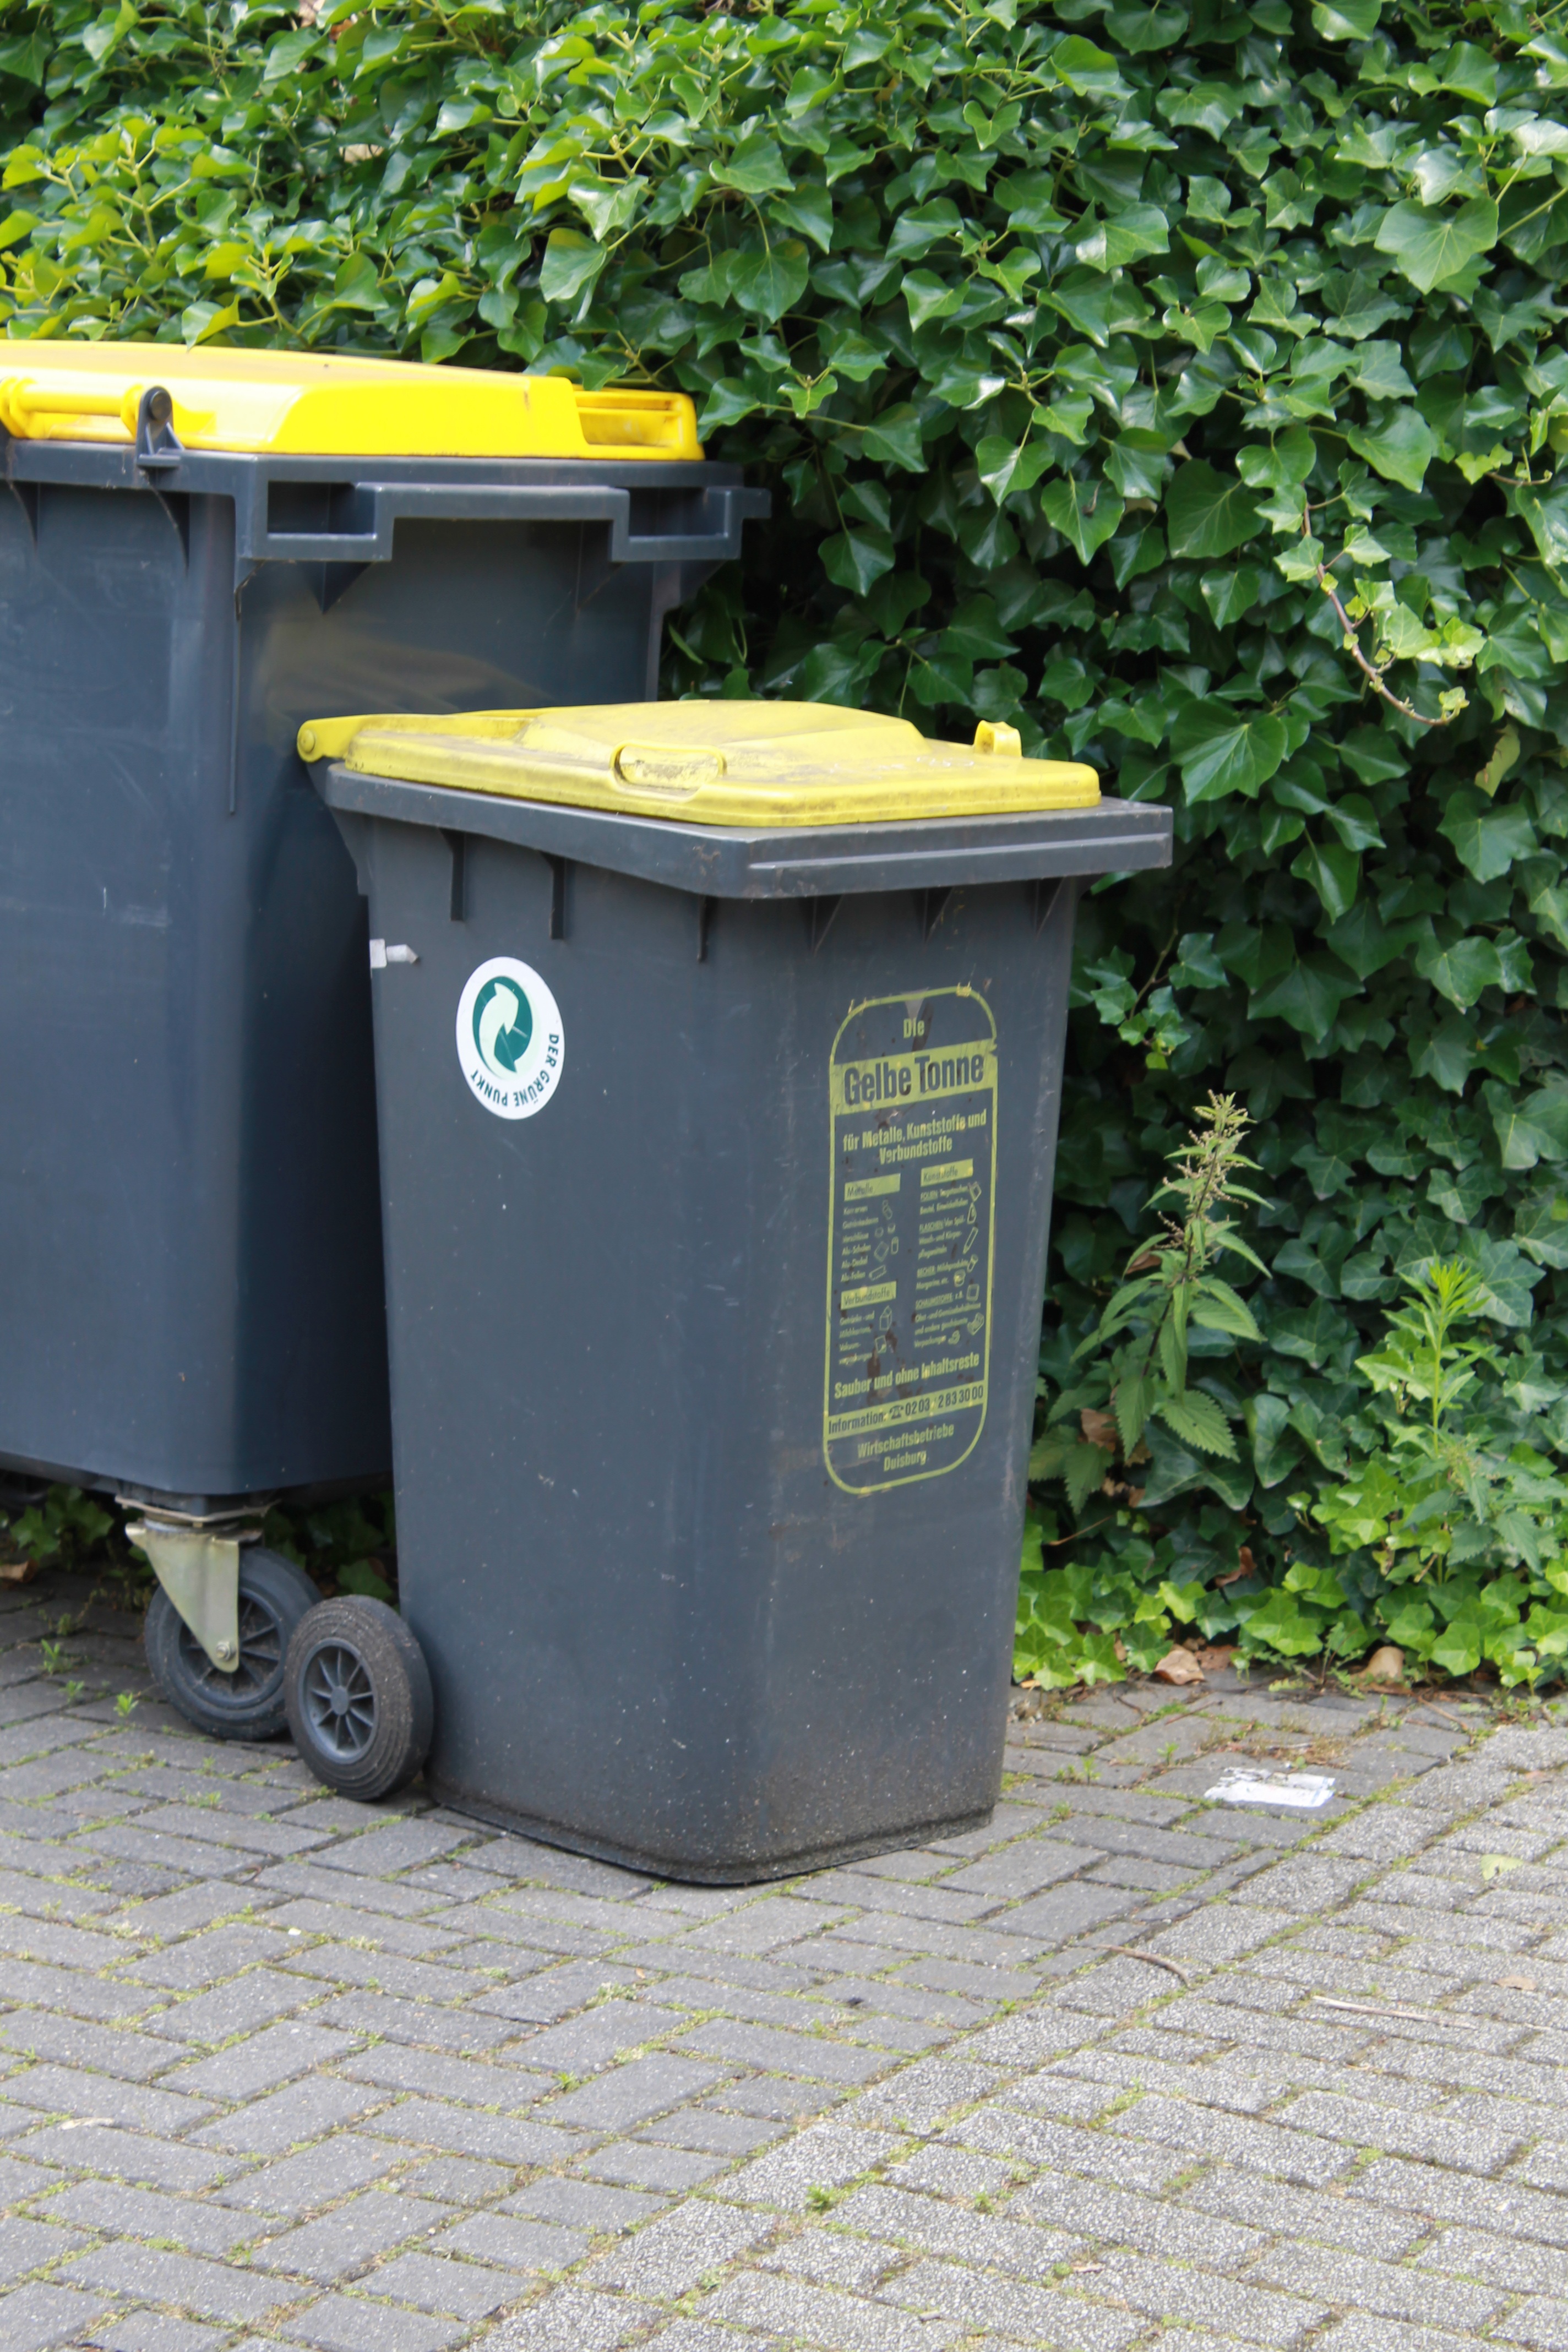
green, furniture, letter box, litter, waste, garbage can, waste container, man made object, post box, waste containment, yellow ton